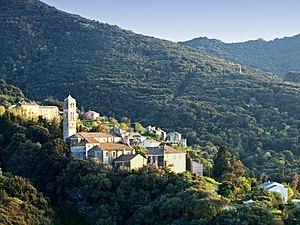
Pino est une commune française située dans la circonscription départementale de la Haute-Corse et le territoire de la collectivité de Corse. Elle appartient à l'ancienne piève de Luri, dans le Cap Corse.